Touch guitar

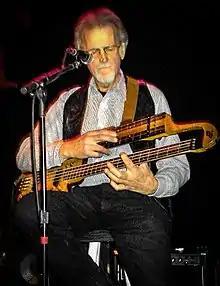
Dave Bunker playing a double-neck touch guitar

Webster credited pickup designer Harry DeArmond with first demonstrating the potential for touch-style playing. Webster himself collaborated with Gretsch Guitars on a guitar stereo pickup design for the Touch System (which fed the bass and melody output to two separate amplifiers), but the concept was not commercially successful.